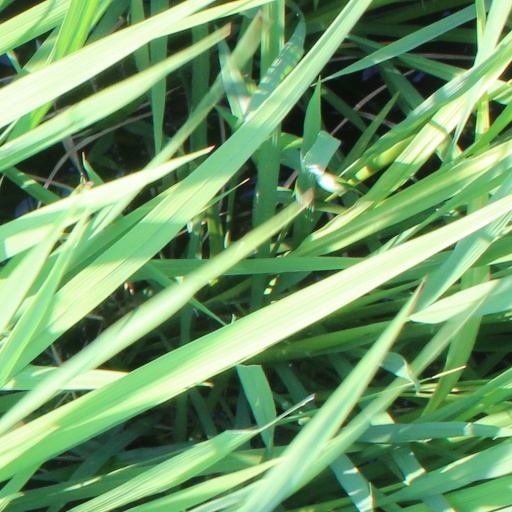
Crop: rice